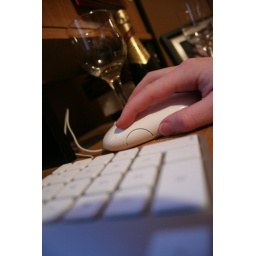
A glass of wine and some serious computer work. This is how i wind down in the evening.